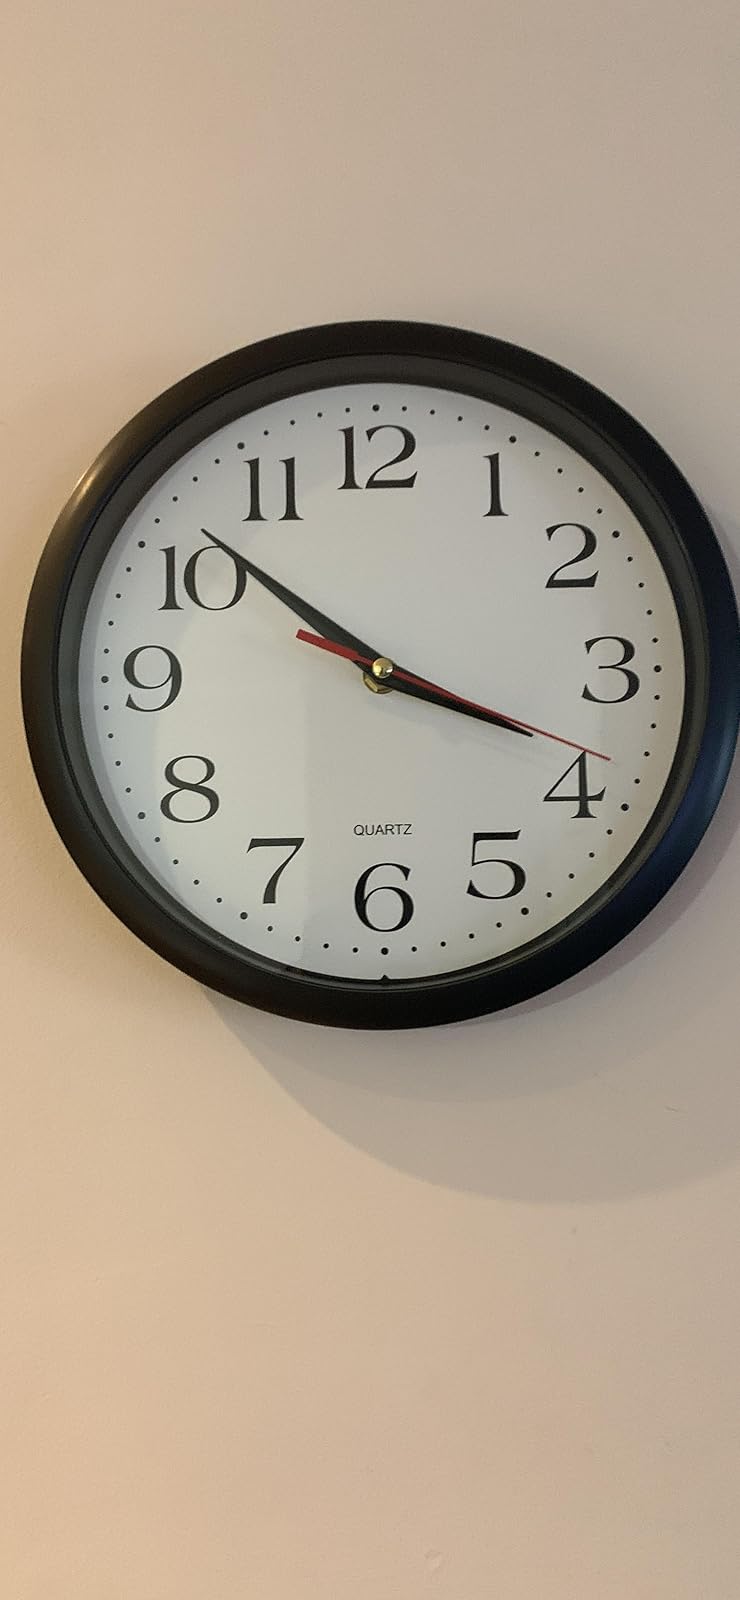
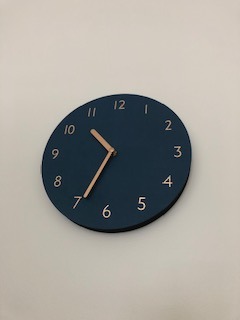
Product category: clock
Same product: no